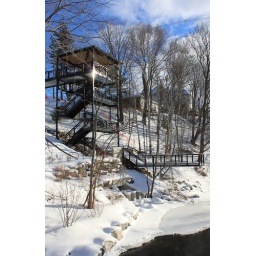
bear river stair tower in winter